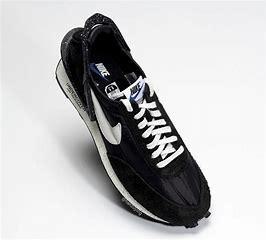
Brand: Nike
Model: Undercover